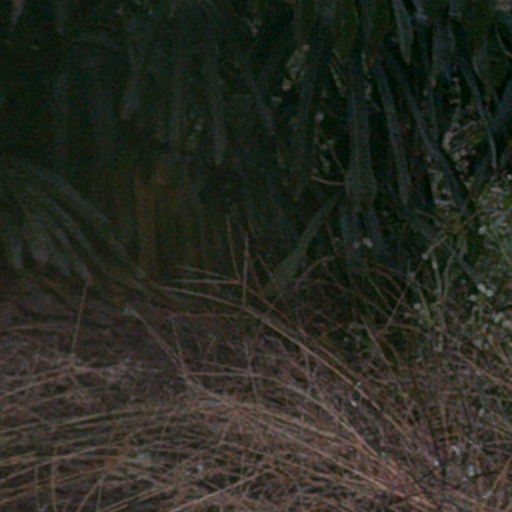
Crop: cassava